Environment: real
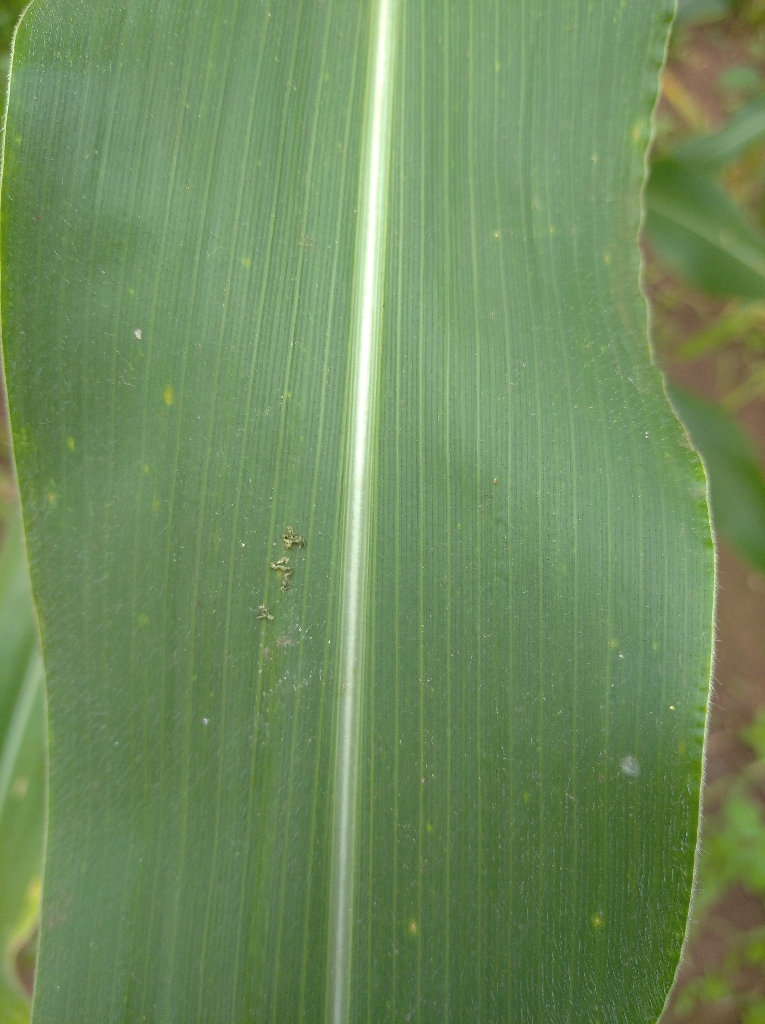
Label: healthy